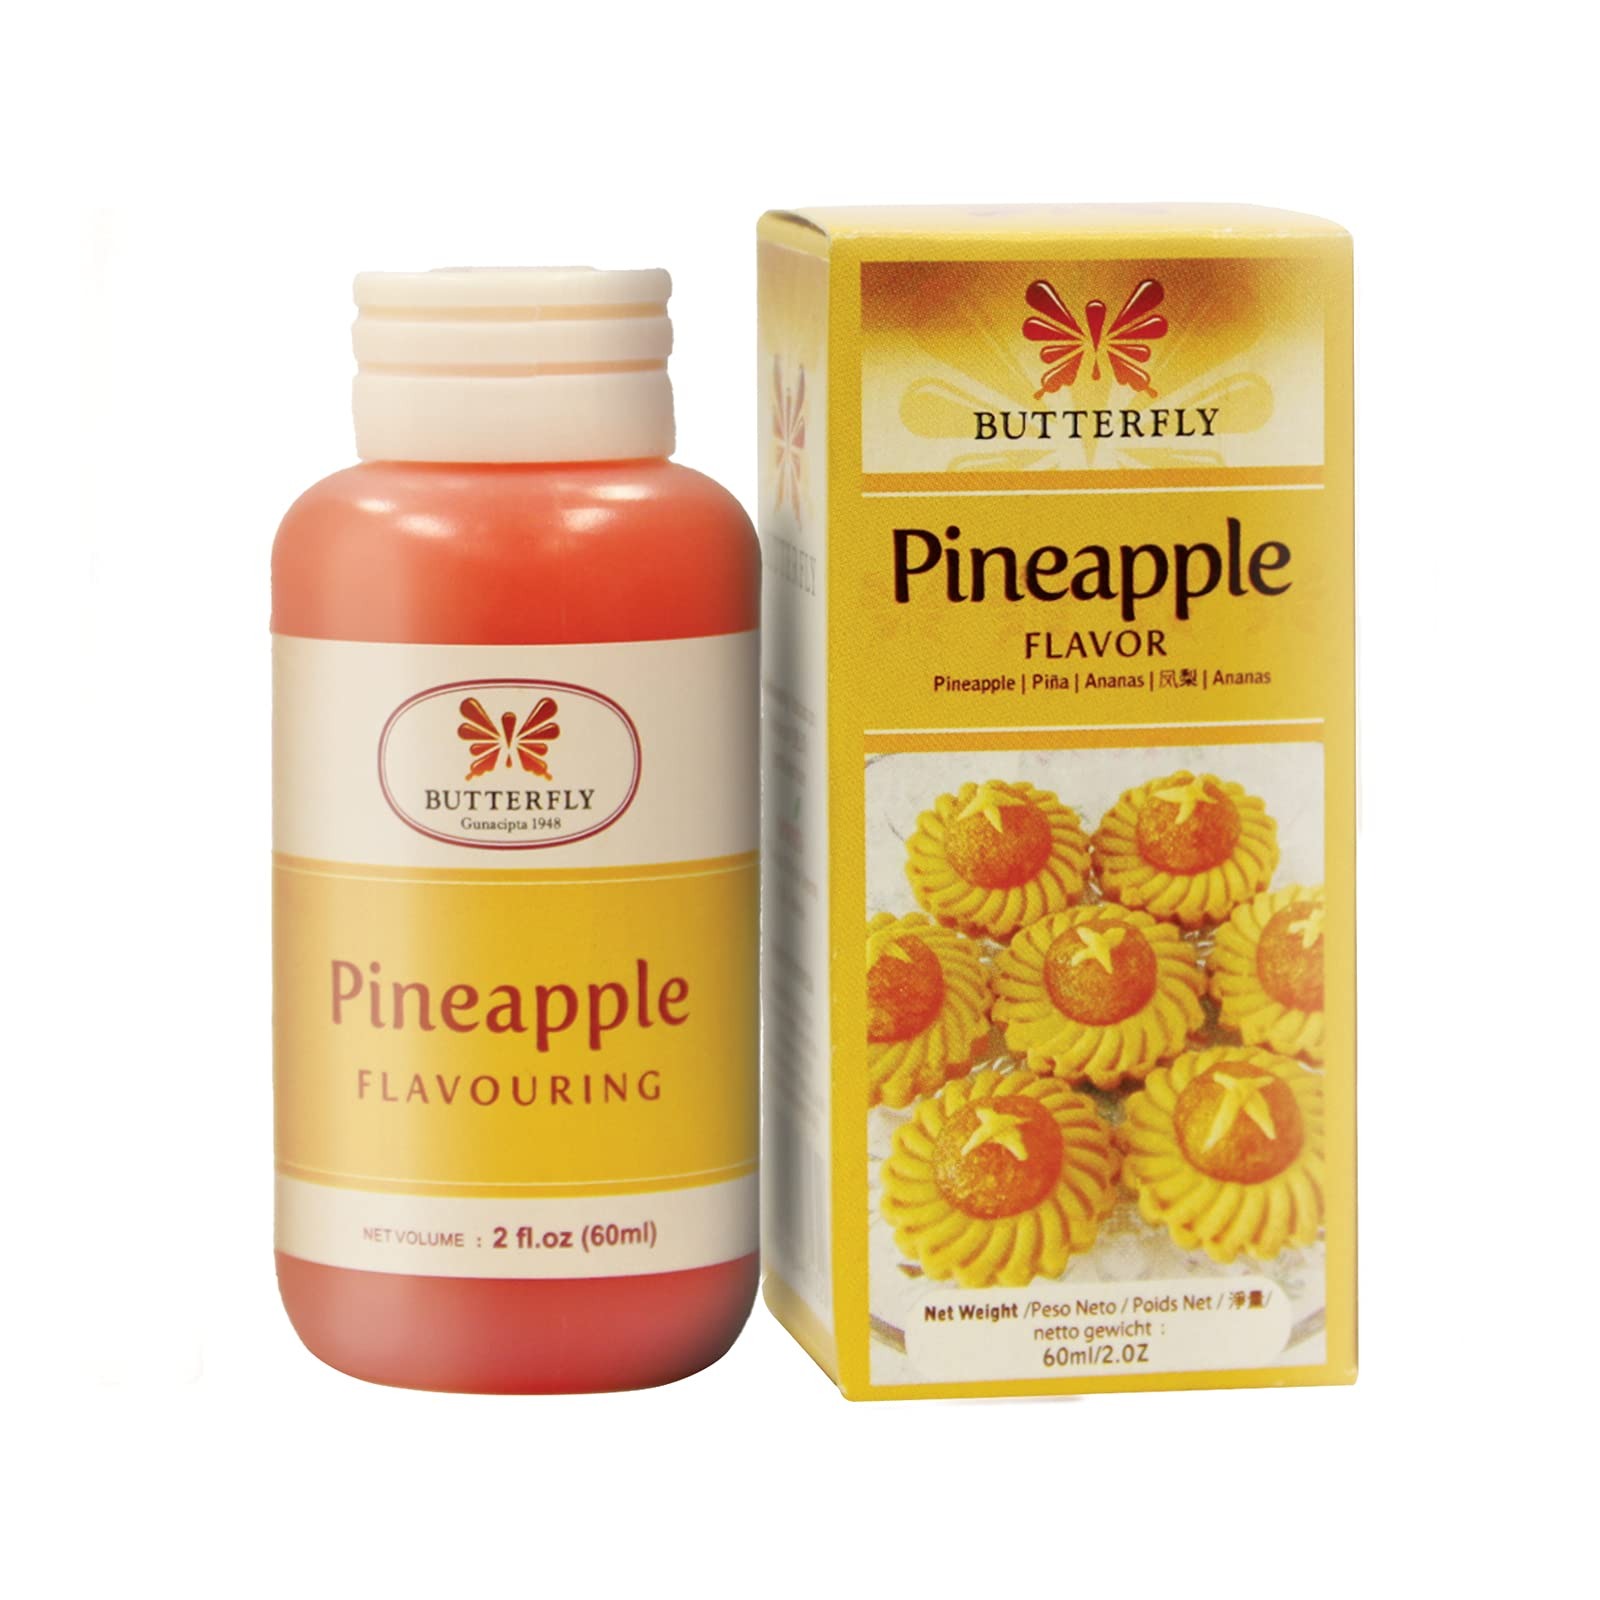
Item Name: Butterfly - Flavoring Paste, Pack of 1 (Pineapple, 60ml)
Product Description: Butterfly Flavoring provides that an incredibly aromatic essence and flavor to your creations. This flavoring is ready-to-use and can be easily incorporated into many recipes for that luxurious look and taste.
Value: 1.0
Unit: Count

Price: 7.88